Clarence Otis Bigelow

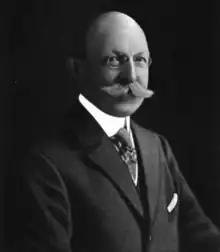
Bigelow pictured around 1920

Clarence Otis Bigelow (November 29, 1851 – March 28, 1937) was an American pharmacist and banker. He founded C. O. Bigelow Apothecaries on Sixth Avenue in New York City. Today, it is the oldest apothecary–pharmacy in the United States.